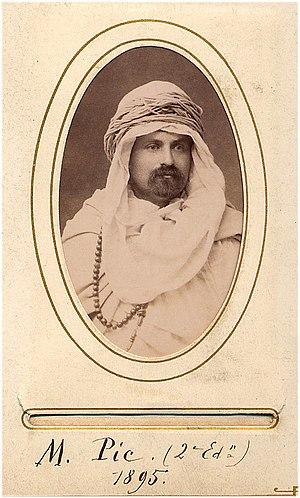
Portrait de Maurice Pic en 1895 (au temps des colonies)
Maurice, Louis, Joseph, Gaspard Pic, né le 23 mars 1866 à Marcigny de Edmond Gaspard Pic, Juge de Paix et de Marie-Louise Calixte Merle. Décédé le 29 décembre 1957 à Les Guerreaux, est un entomologiste français spécialisé dans l'ordre des Coleoptera.